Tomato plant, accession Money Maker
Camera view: horizontal (90 deg, fisheye); turntable rotation: 150 degrees
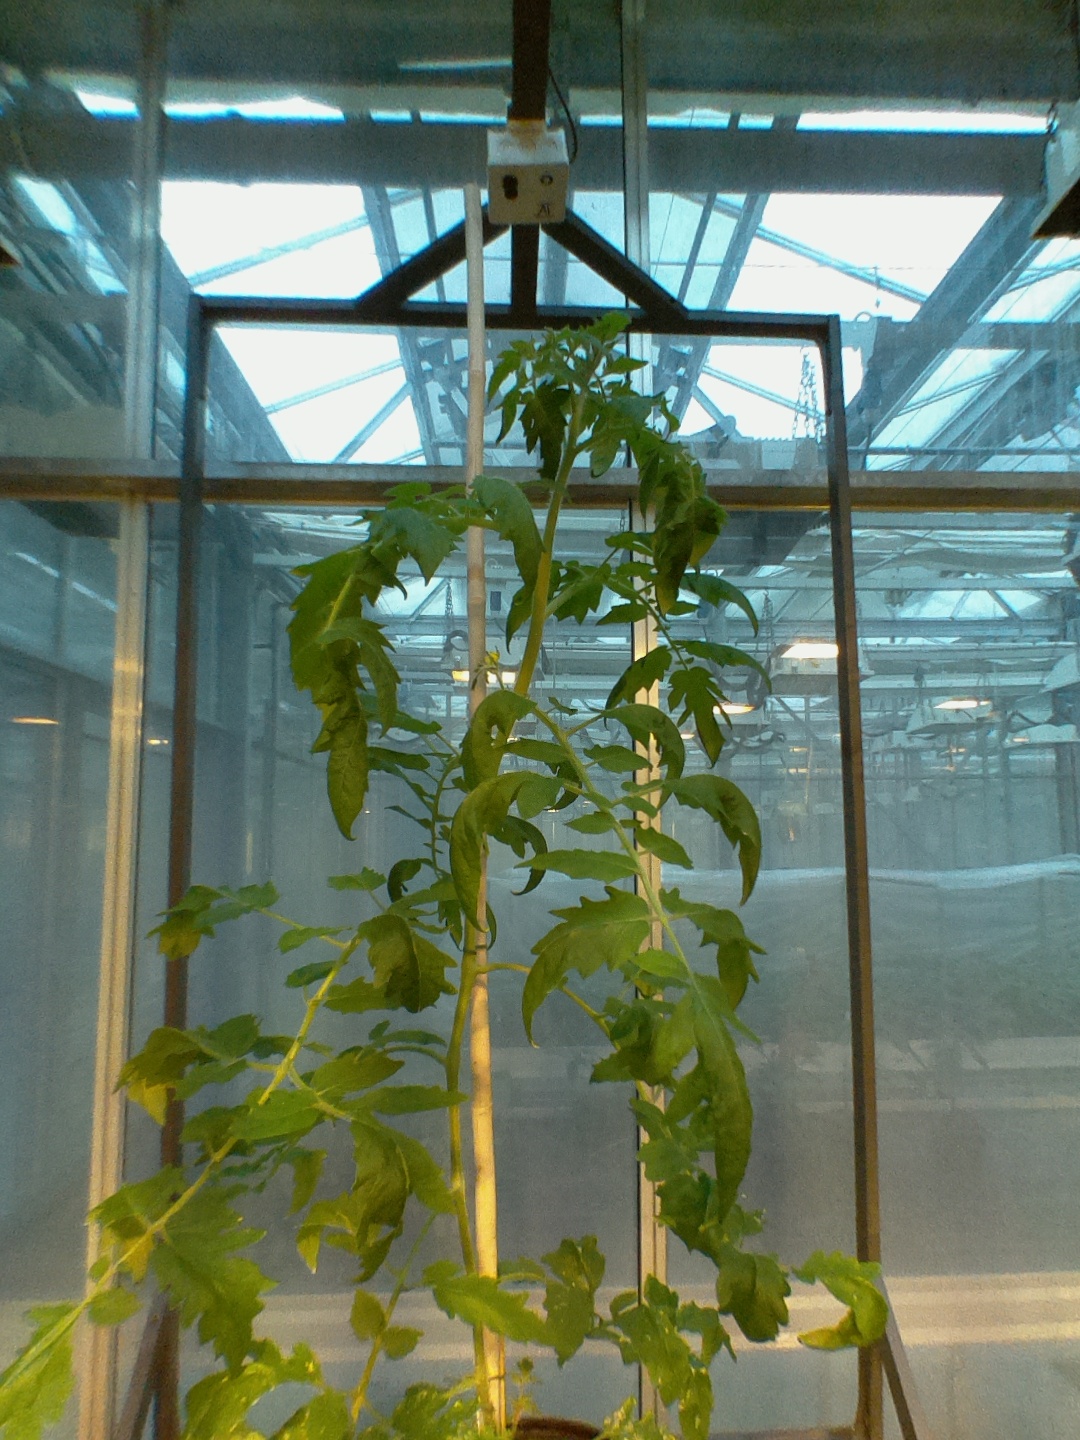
BBCH growth stage 60: First flowers open